First Report on the Public Credit

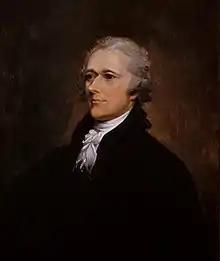
Alexander Hamilton portrait by John Trumbull 1806

With sources of revenue legislated, Congress proceeded to address the pressing issue of public credit. Establishing government credit, the government's ability to borrow, was deemed a necessity if the nation was to endure. To convince investors to purchase US securities, a system was needed for the reliable payment of interest. Considering the magnitude of the debt burden that it had inherited, Congress wished to dispose of it with economy, and "the only real difference of opinion... was how much of the existing debt had to be redeemed in order to establish the government credit."